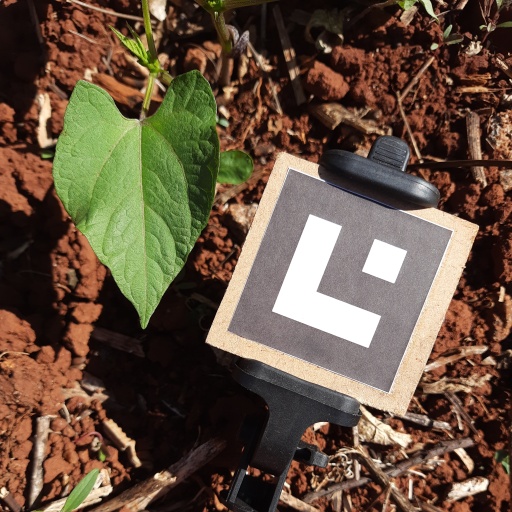
Observations: wavy surface, no eating holes, under sunlight